Bento de Góis

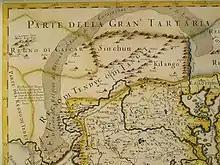
The chain of cities from Hiarcan to Cialis to Sucieu in the "Regno di Cascar" (Kingdom of Kashgar) on this 17th-century map is the same as the list of places listed in Ricci's account of Góis's expedition. The map mentions accounts of "Benedetto Goes", Martino Martini, Gio(vanni) Grueber, and Mr. Tavernier among its sources.

Góis is best remembered for his long exploratory journey through Central Asia, under the garb of an Armenian merchant, in search of the Kingdom of Cathay. Generated by accounts made by Marco Polo and later by the claims of Ruy Gonzales de Clavijo, reports had been circulating in Europe for over three centuries of the existence of a Christian kingdom in the midst of Muslim nations. After the Jesuit missionaries, led by Ricci, had spent over 15 years in southern China and finally reached Beijing in 1598, they came to strongly suspect that China was Cathay; the belief was strengthened by the fact that all "Saracen" (Central Asian Muslim) travellers met by Ricci and his companions in China told them that they were in Cathay.